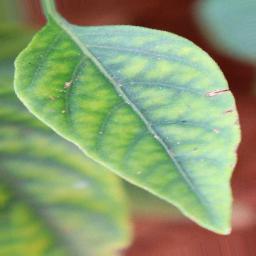
Label: nutritional